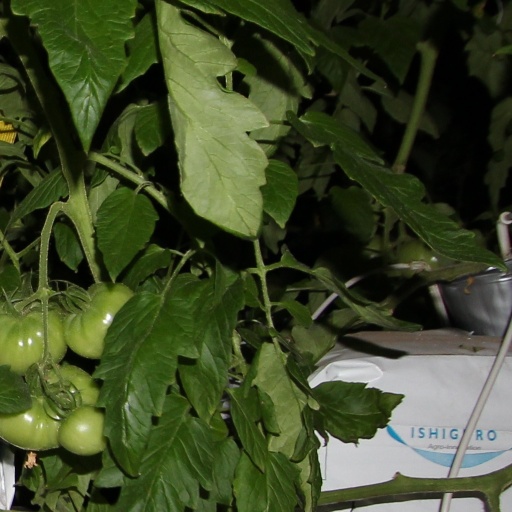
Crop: tomato